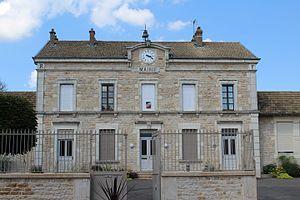
Mairie de Sancé.
Sancé est une commune française située dans le département de Saône-et-Loire en région Bourgogne-Franche-Comté.